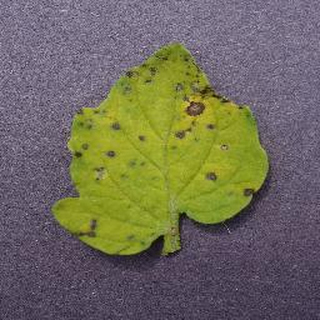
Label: tomato_septoria_leaf_spot